AmeriQua

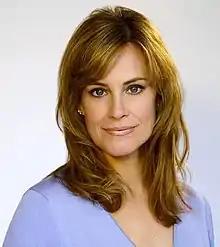
Catherine Mary Stewart in 2011

Michele Bottini, who played Sergio, steward at Don Ferracane's restaurant, was also the film's acting coach; Kennedy and Gabellone spent a few weeks at his house in Varese, where he instructed them on "stage presence, annunciation and spritz drinking".